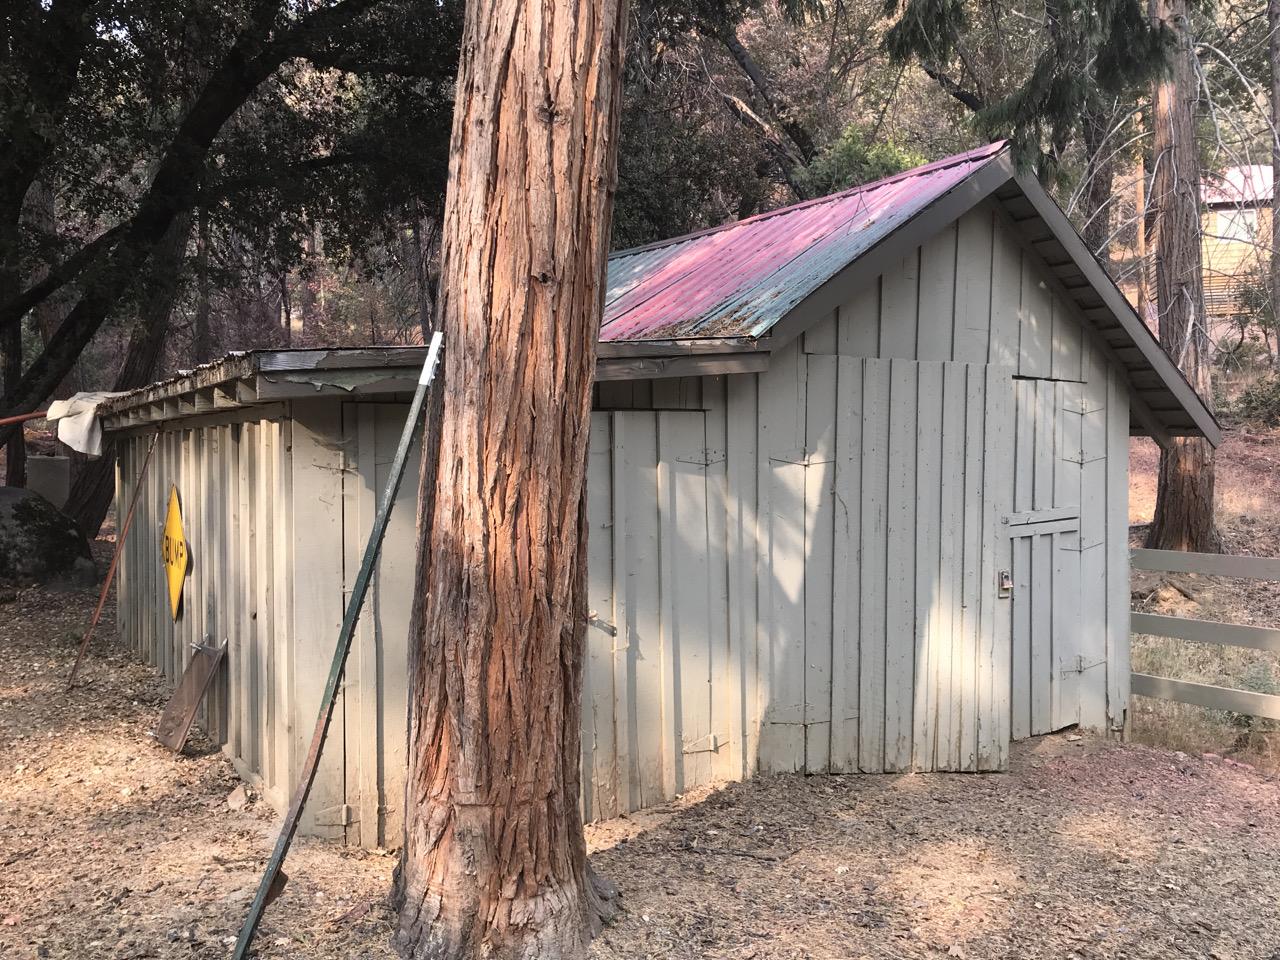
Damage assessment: no_damage